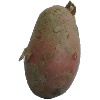
Label: Potato Red 1